Afon Clun

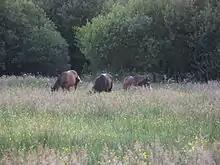
The flood-meadow north of the Afon Clun at Talbot Green

Upstream, the river has steep slopes and shallow soils. Around 18% of the catchment area is defined as urban and, as the area has a relatively high rainfall, the combination produces a catchment that responds rapidly to rainfall and has flooding problems throughout. Further flooding problems occur at its confluence when the river levels in the River Ely are high.